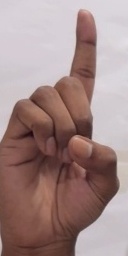
ASL sign: D